Cliffe, Kent

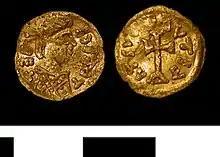
An early Medieval gold coin, dating from , found at Cliffe in 2007

Clovesho, or Clofeshoch, was an ancient Saxon town, in Mercia and near London, where the Anglo-Saxon Church is recorded as holding the important Councils of Clovesho between 742 and 825. These had representation from the archbishopric of Canterbury and the whole English church south of the Humber. The location of Cloveshoo has never been successfully identified, but in the 18th century Cliffe was thought to be one possible location.